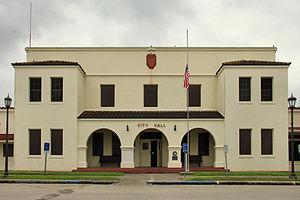
La ville de Refugio est le siège du comté de Refugio, dans l’État du Texas, aux États-Unis. Sa population s’élevait à 2 890 habitants lors du recensement de 2010, estimée à 2 876 habitants en 2016.